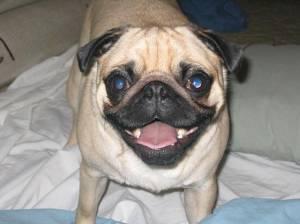
Breed: pug